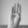
ASL letter: B